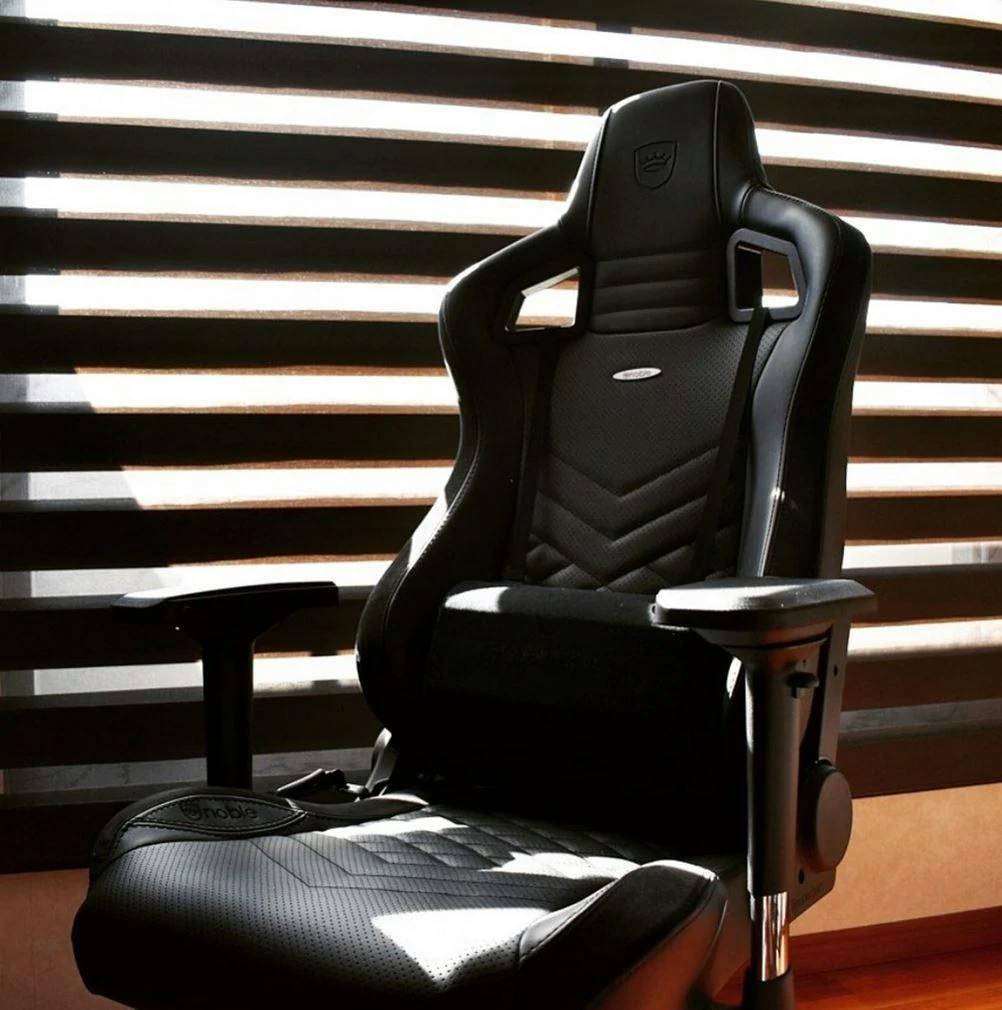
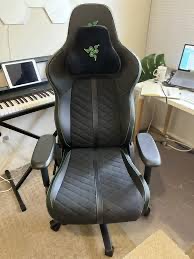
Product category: items_chair
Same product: no